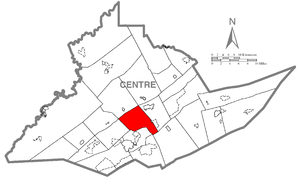
Benner Township est un township, situé au centre du comté de Centre, aux États-Unis. En 2010, il comptait une population de 6 188 habitants.